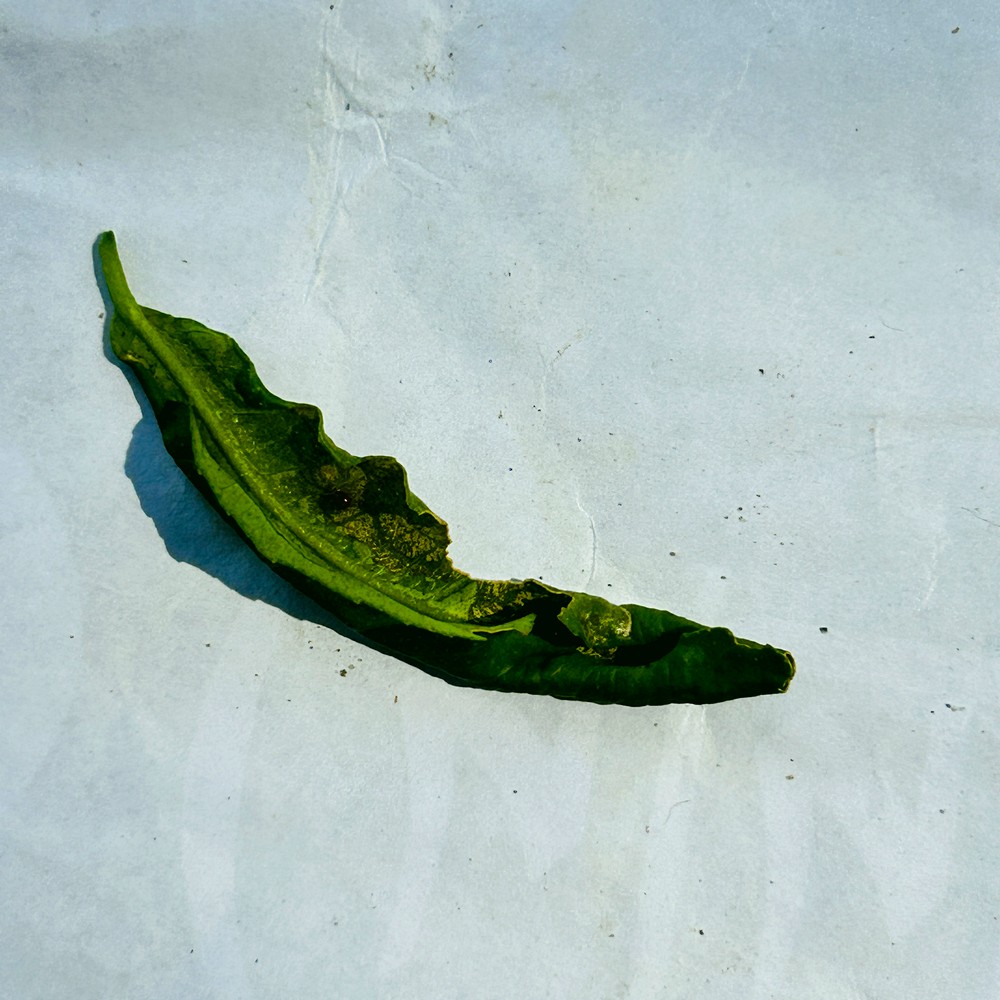
Label: Curl Virus